Tachikawa-Kita Station

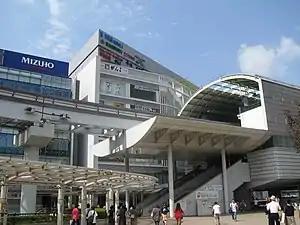
Tachikawa-Kita Station in September 2010

is a station on the Tama Toshi Monorail Line in Tachikawa, Tokyo, Japan.